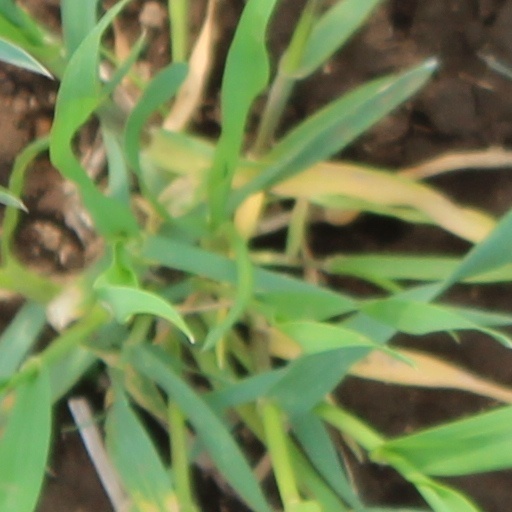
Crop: wheat